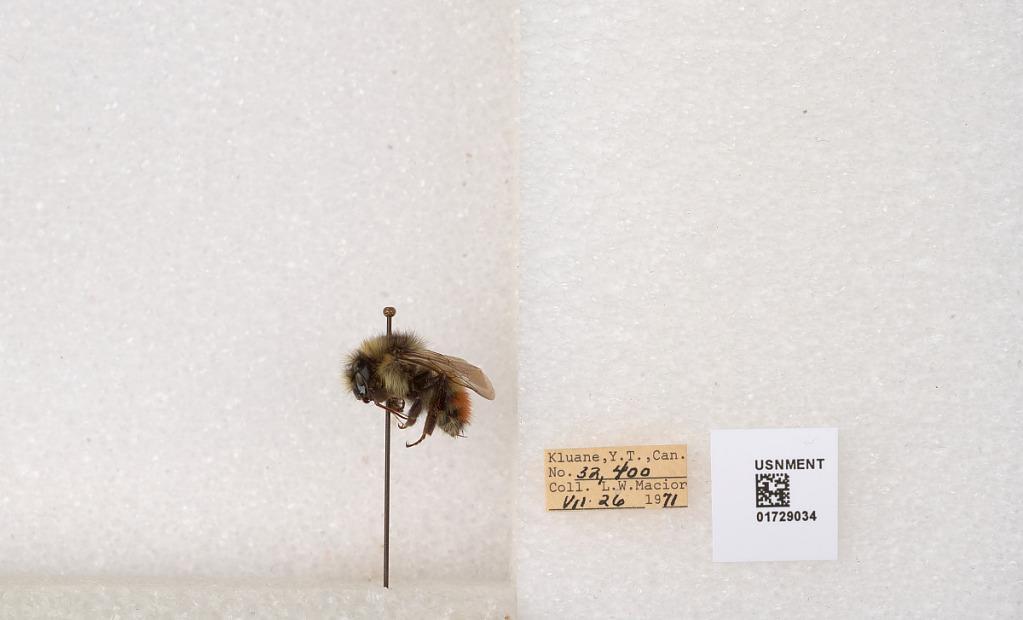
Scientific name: Bombus flavifrons Cresson
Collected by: L. Macior
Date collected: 1971-7-26
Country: Canada
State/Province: Yukon Territory
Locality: Kluane National Park and Reserve
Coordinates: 60.7493, -139.504